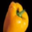
Label: sweet_pepper